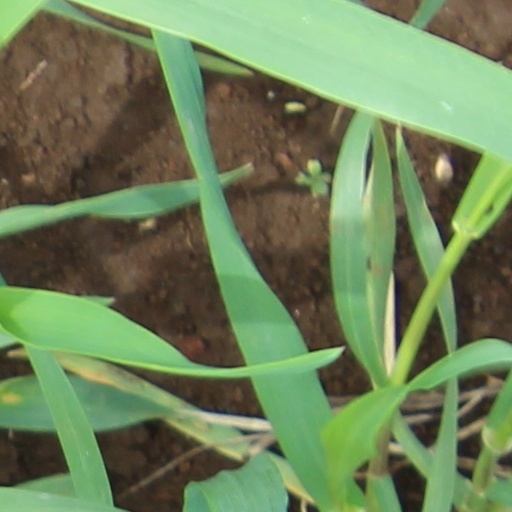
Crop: wheat